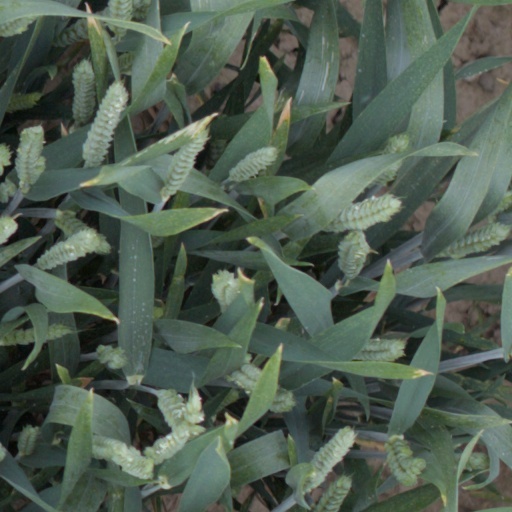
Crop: wheat